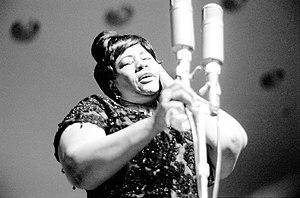
After You've Gone est une chanson composée par Turner Layton avec des paroles de Henry Creamer, sortie en 1918. D'un tempo modéré et influencée par le blues et le jazz, la chanson possède la particularité d'avoir pour l'époque un refrain tenant sur 20 mesures et non 32. Les paroles traitent du fait de se retrouver seul et se démarquent de la mélodie plus légère du titre. De plus, peu d'éléments laissent suggérer qu'il s'agisse d'une chanson écrite par deux Afro-Américains. Le premier enregistrement est dû à Henry Burr et Albert Campbell en 1918 et sera suivi d'une version solo par la chanteuse de cabaret Marion Harris quelques mois plus tard. L'enregistrement de Marion Harris reçoit un bon accueil commercial et marque, d'après la bibliothèque du Congrès, la transition du chant populaire américain d'un style retentissant et pompeux à une forme plus subtile, valant son entrée en 2012 à ladite bibliothèque.